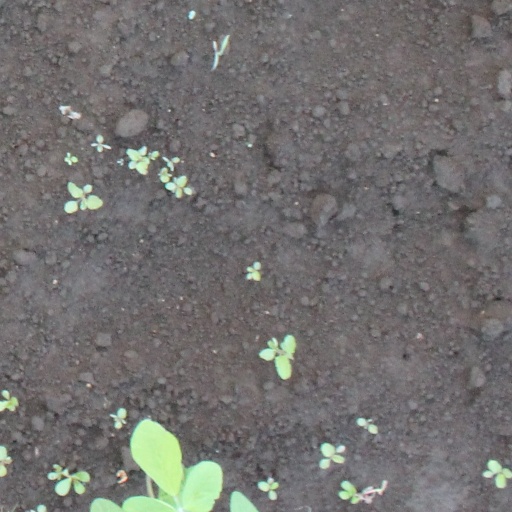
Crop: soybean